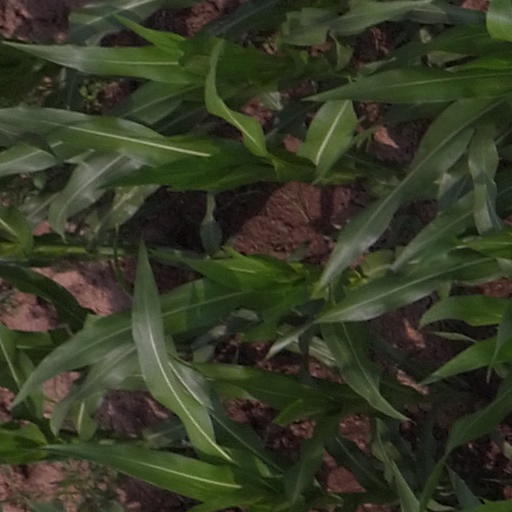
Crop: maize; corn